André Lemaire

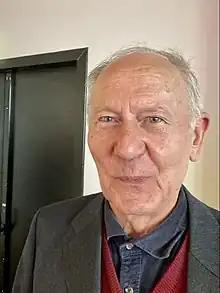
André Lemaire

André Lemaire (born 1942) is a French epigrapher, historian and philologist. He is Director of Studies at the École pratique des hautes études, where he teaches Hebraic and Aramean philology and epigraphy. He specializes in West-Semitic old civilization and the origins of monotheism. He is a corresponding member of the Académie des Inscriptions et Belles-Lettres.